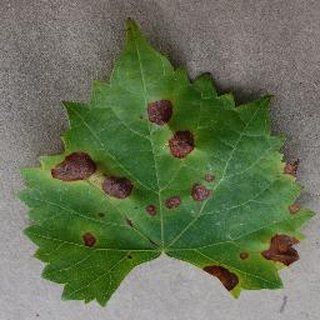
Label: grape_black_rot